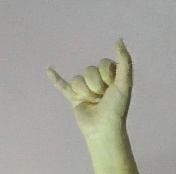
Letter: ya